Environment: real
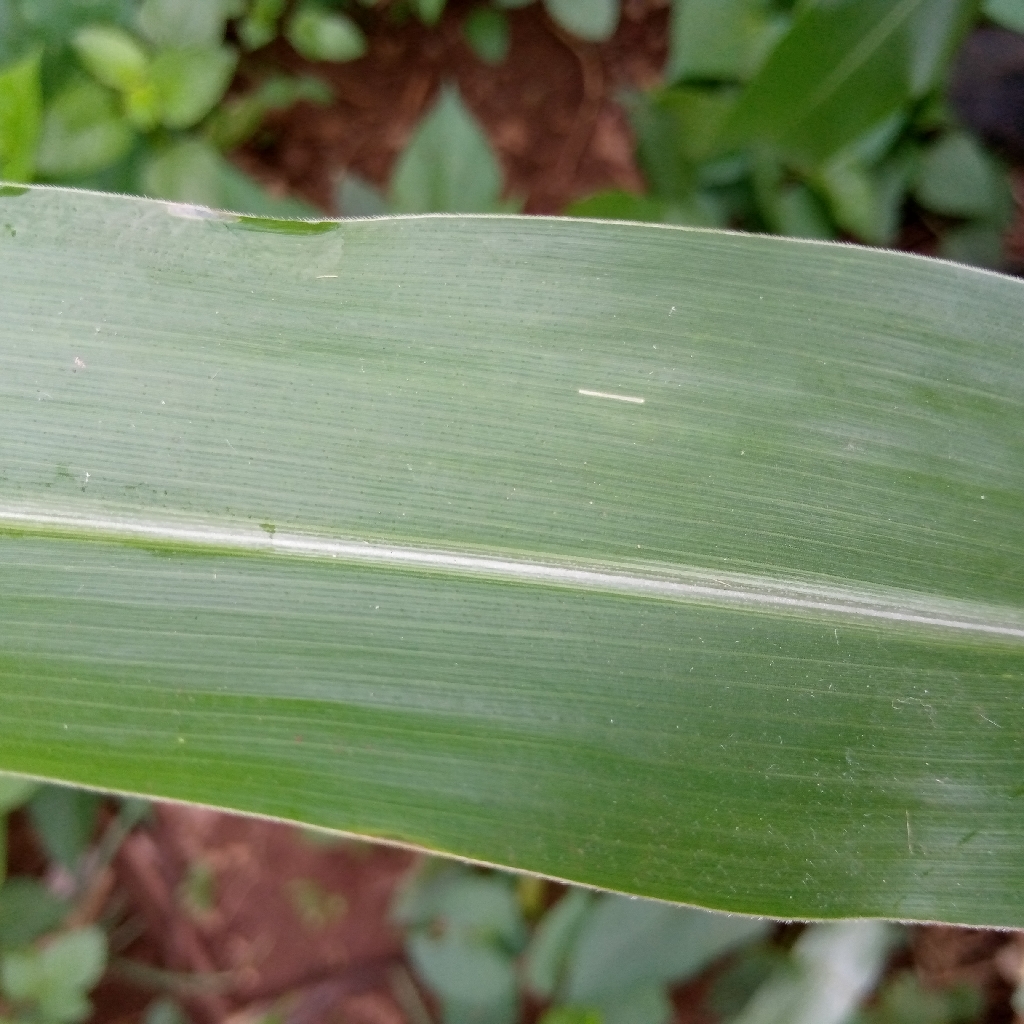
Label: healthy